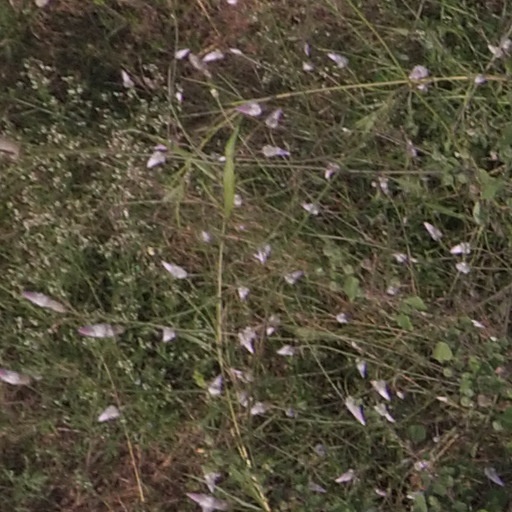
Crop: maize; corn